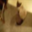
Label: cat